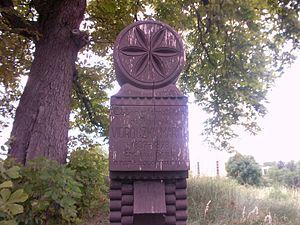
Márton Vidróczki, né le 12 novembre 1837 à Mónosbél et mort le 8 février 1873 à Mátraverebély, est un hors-la-loi et bandit de grand chemin hongrois.